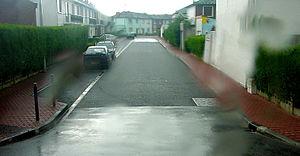
L'imperméabilisation croissante du sol des villes, liée à la suppression d'espaces verts et de terre-pleins végétalisés, cause des problèmes d'inondation en aval et d'éventuel déficit en alimentation de la nappe sous-jacente, des techniques alternatives pour la gestion des eaux de ruissellement urbain, incluant des techniques de désimperméabilisation sont testées dans différents pays, notamment dans le cadre de concepts de « ville perméable »